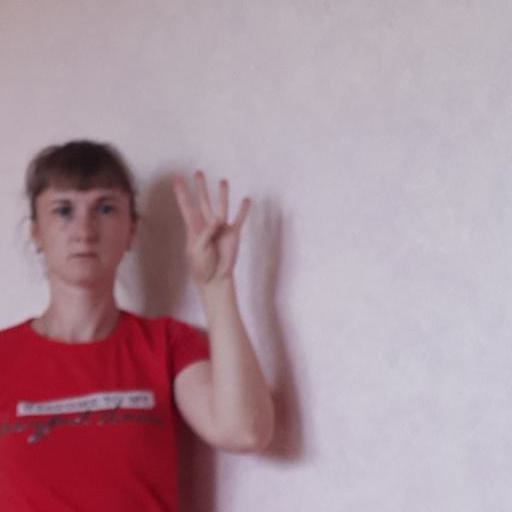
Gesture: four